364th Bombardment Squadron

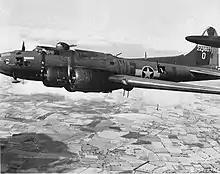
Squadron B-17F Flying Fortress

The ground echelon arrived at RAF Grafton Underwood in September. The squadron flew its first mission on 17 November 1942. In December it moved to RAF Chelveston, which would be its combat station for the remainder of the war.